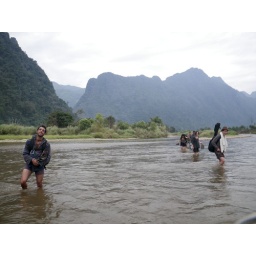
Crossing the Nam Song river on the way home after our night in the jungle.